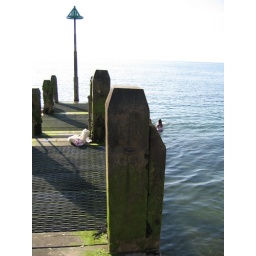
some girls swimming by the jetty, not that interesting tbh